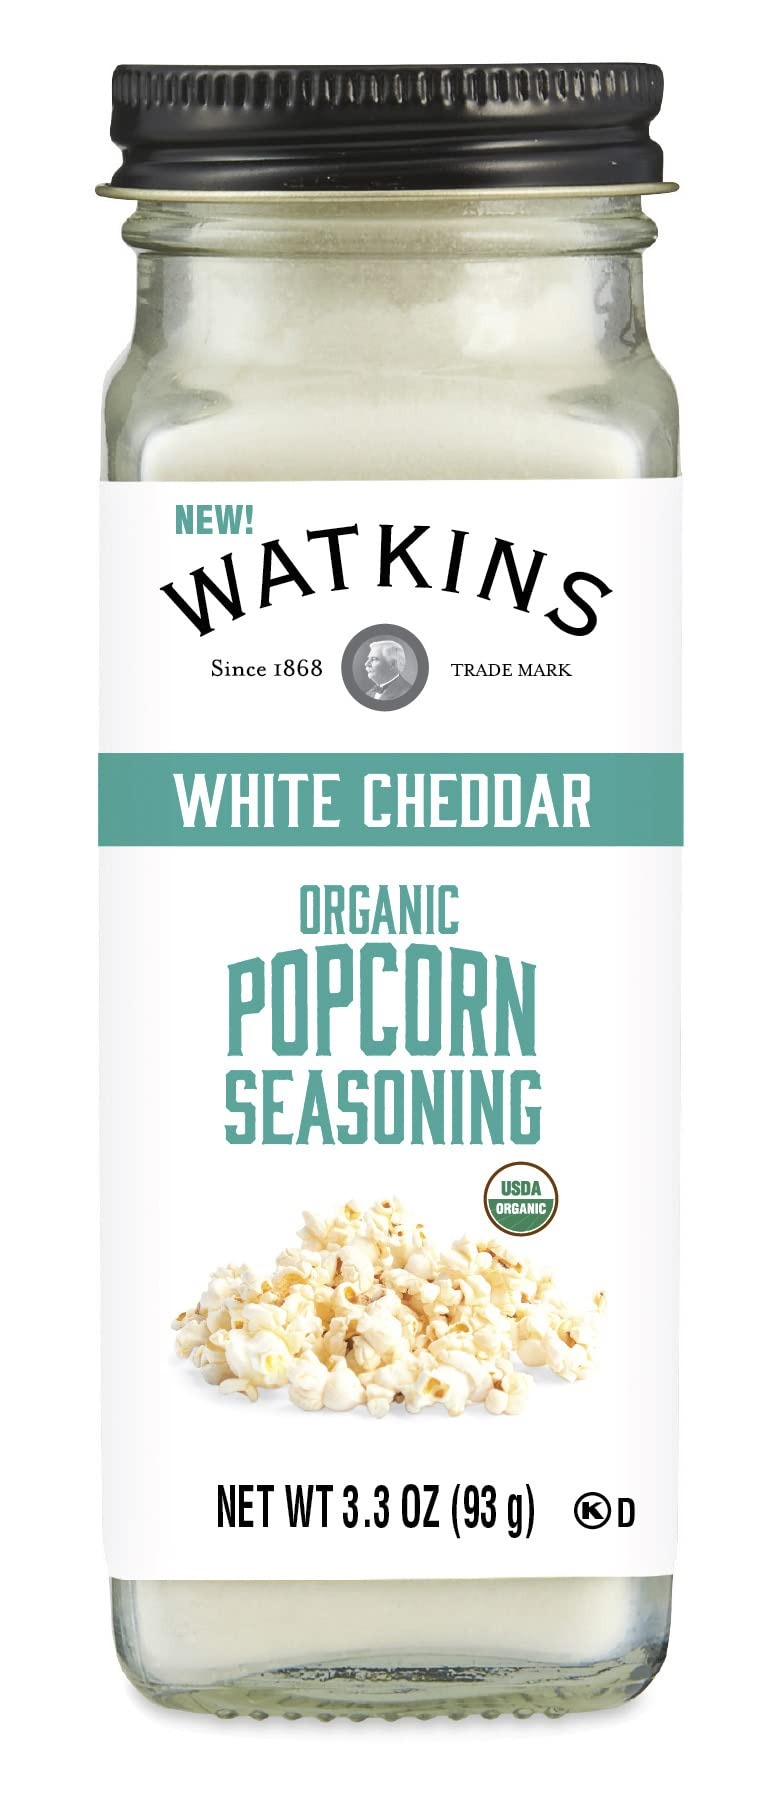
Item Name: Watkins Gourmet Organic White Cheddar Popcorn Seasoning, 3.3 oz
Bullet Point 1: Bring a new layer of taste to plain popcorn
Bullet Point 2: Made with the highest quality organic ingredients
Bullet Point 3: Superior quality, gourmet spices and herbs
Bullet Point 4: Kosher and USDA Certified Organic
Bullet Point 5: Make movie night a big hit with this flavorful white cheddar seasoning mix
Value: 3.3
Unit: Ounce

Price: 7.615